Westport, New Zealand

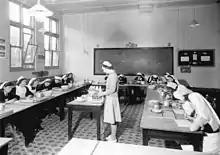

Westport is served by State Highway 67, and the 8.9 km spur State Highway 67A to Carters Beach and Cape Foulwind which terminates at the former Holcim cement plant location.